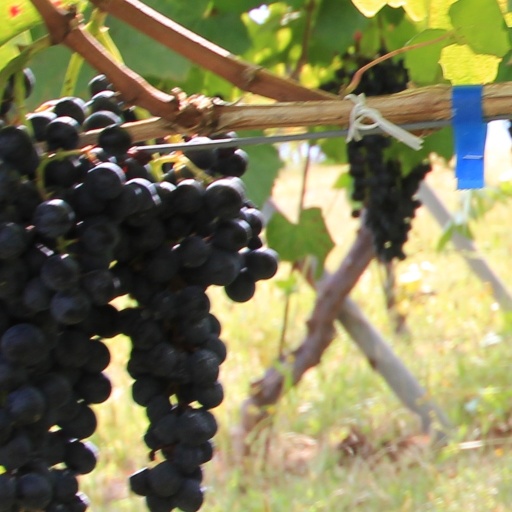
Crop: grape